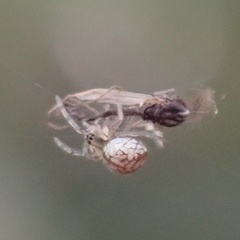
Species: Parasteatoda_tepidariorum